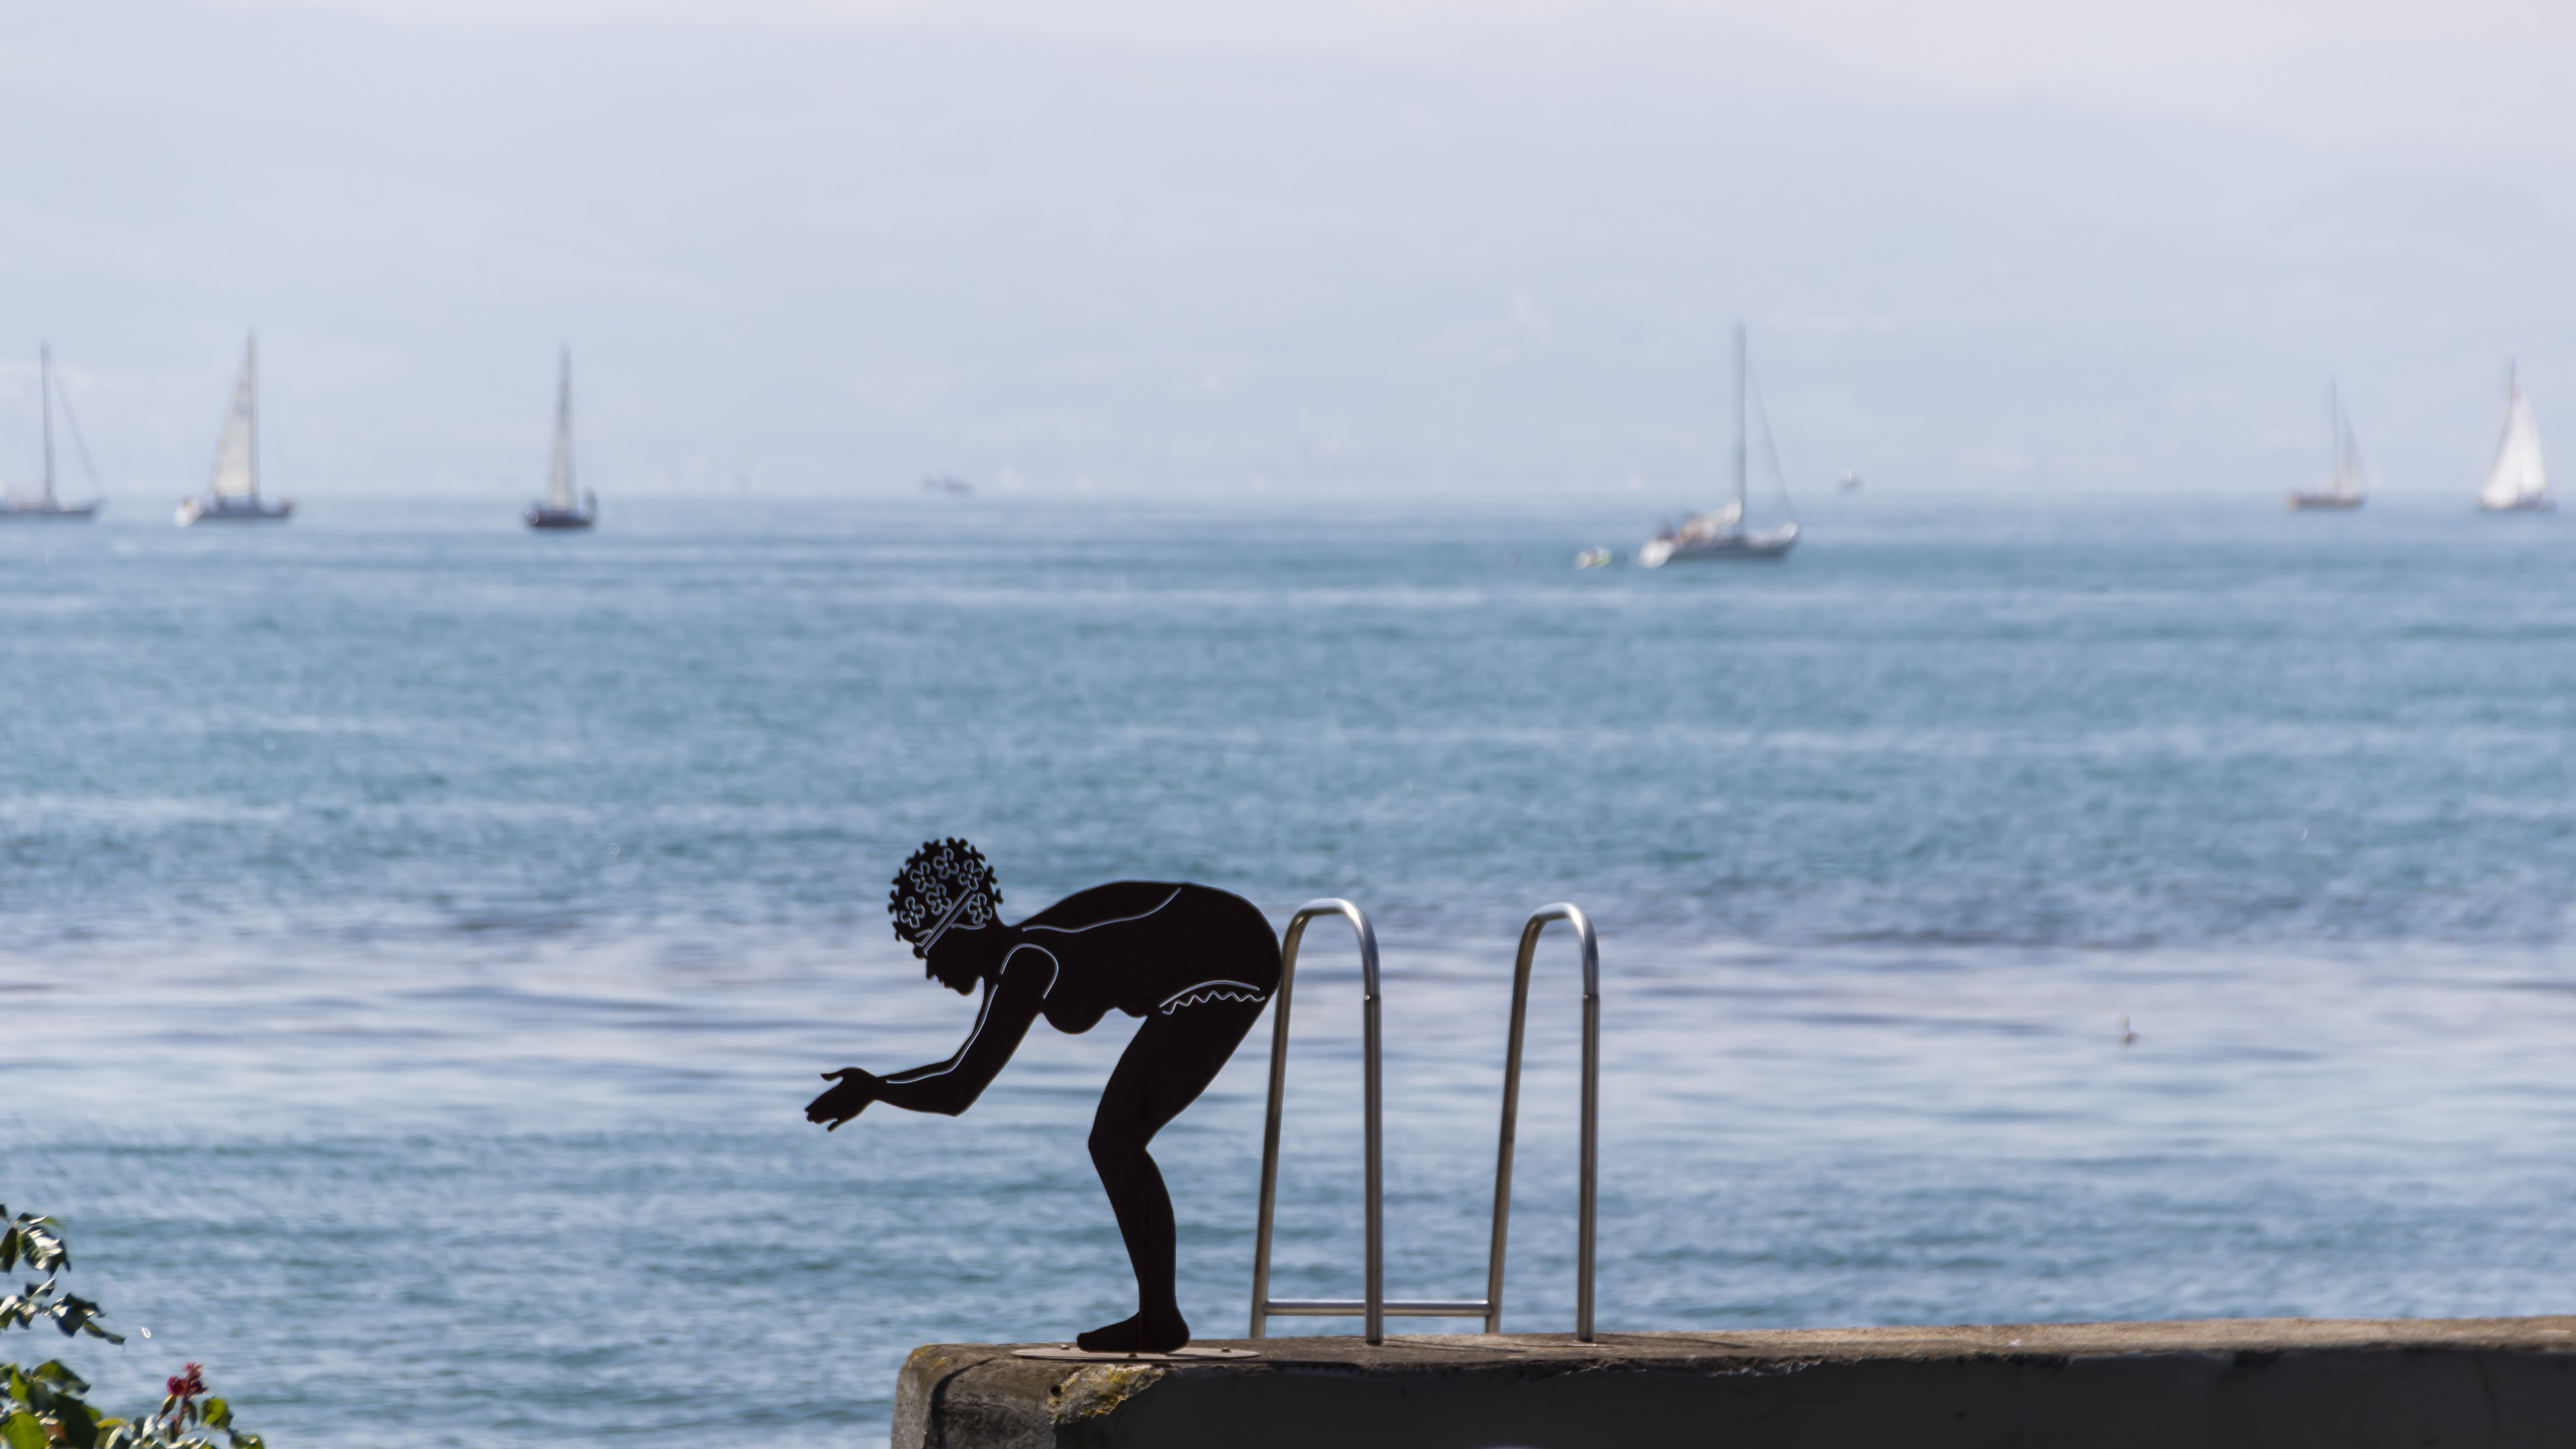
beach, sea, coast, water, ocean, woman, wave, lake, wind, wet, summer, swim, surfing, sailing, bay, leisure, heat, sports, cool, windsurfing, refreshment, cooling, recovery, refresh, water sport, inject, sweating, wind wave, boardsport, surface water sports